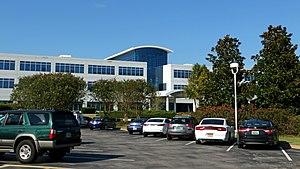
Montgomery, AL. Usine Hyundai
Montgomery est la capitale de l'État de l'Alabama, aux États-Unis. C'est la seconde ville la plus peuplée de l'État après Birmingham, avec 205 764 habitants et 397 961 pour l'ensemble de l'agglomération. Elle est également le siège du comté de Montgomery. Montgomery est située sur les rives de l'Alabama, dans la partie sud-centrale de l'État.